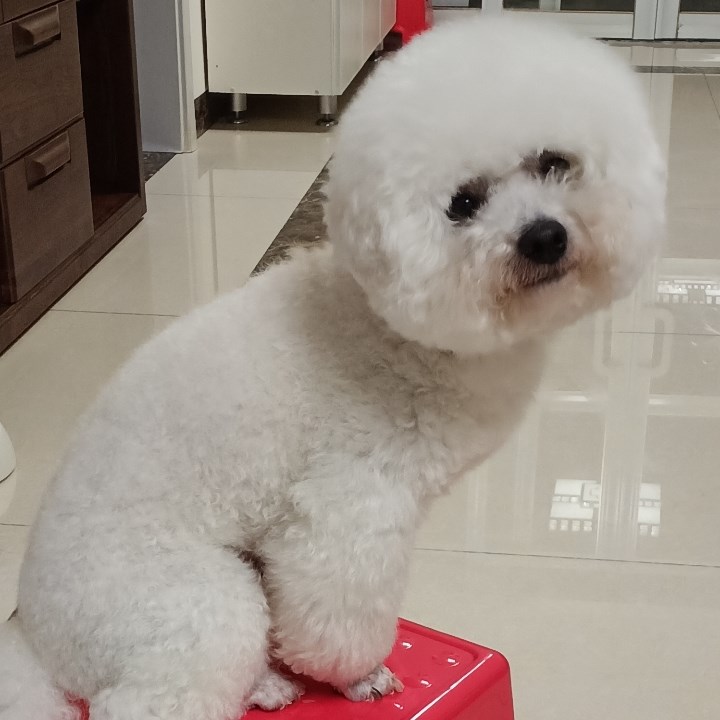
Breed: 3083-n000117-Bichon_Frise